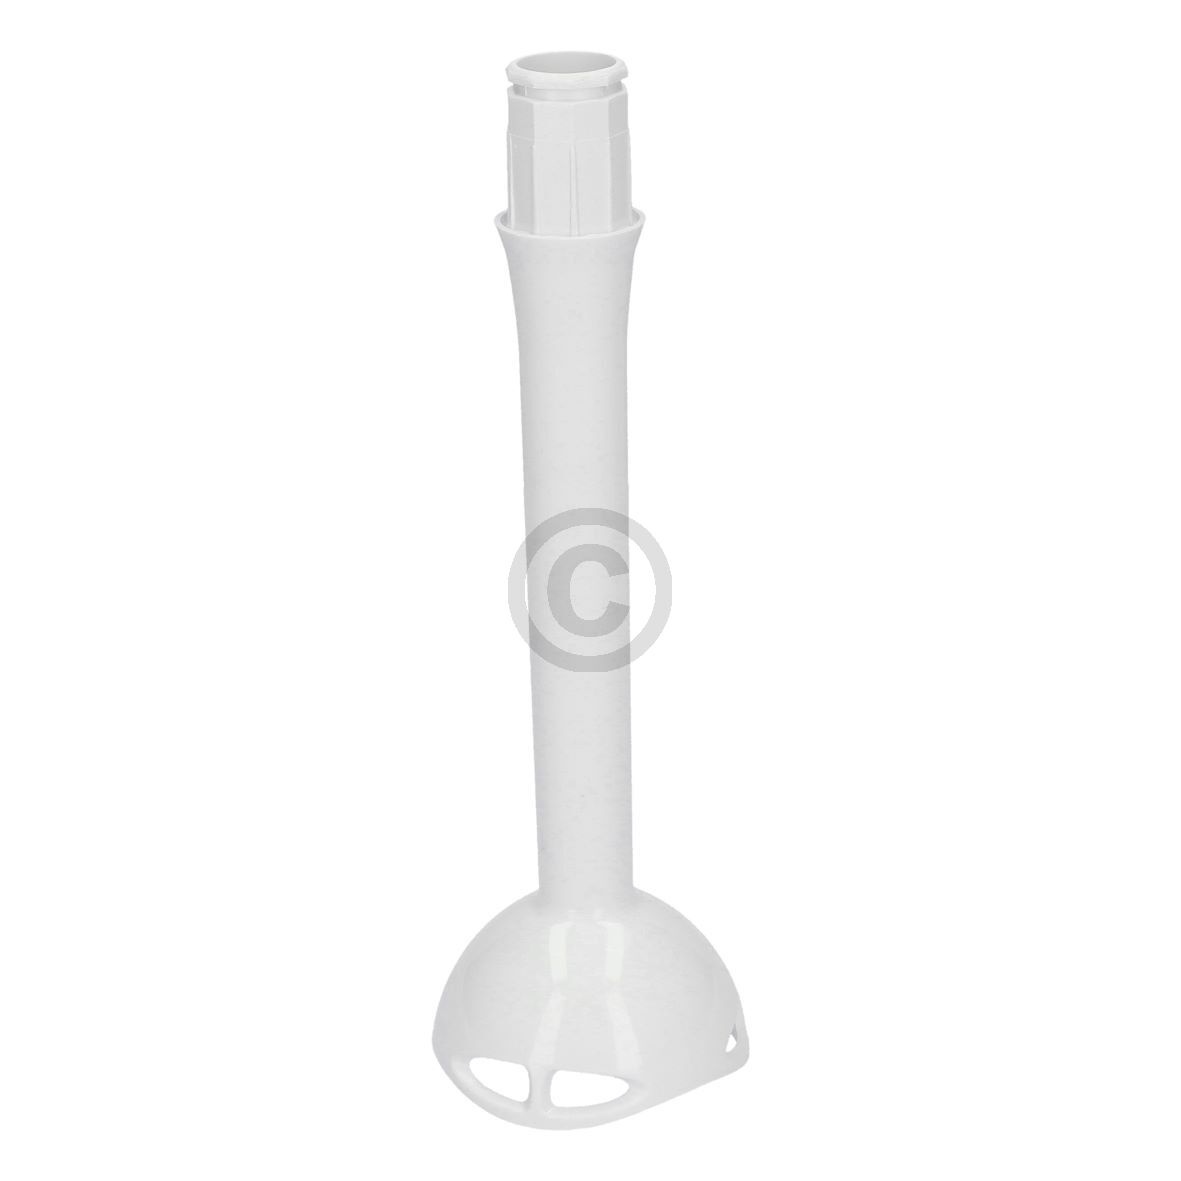
Mixfuß BOSCH 00657242 Pürierstab weiß mit Messer für elektrische Handmixer Stabmixer
Brand: Bosch
Category: Home & Garden > Kitchen & Dining > Kitchen Appliance Accessories > Food Processor Accessories > Emulsifying Discs